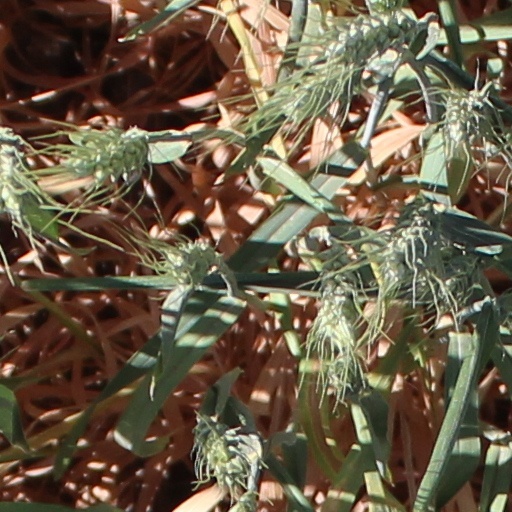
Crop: wheat